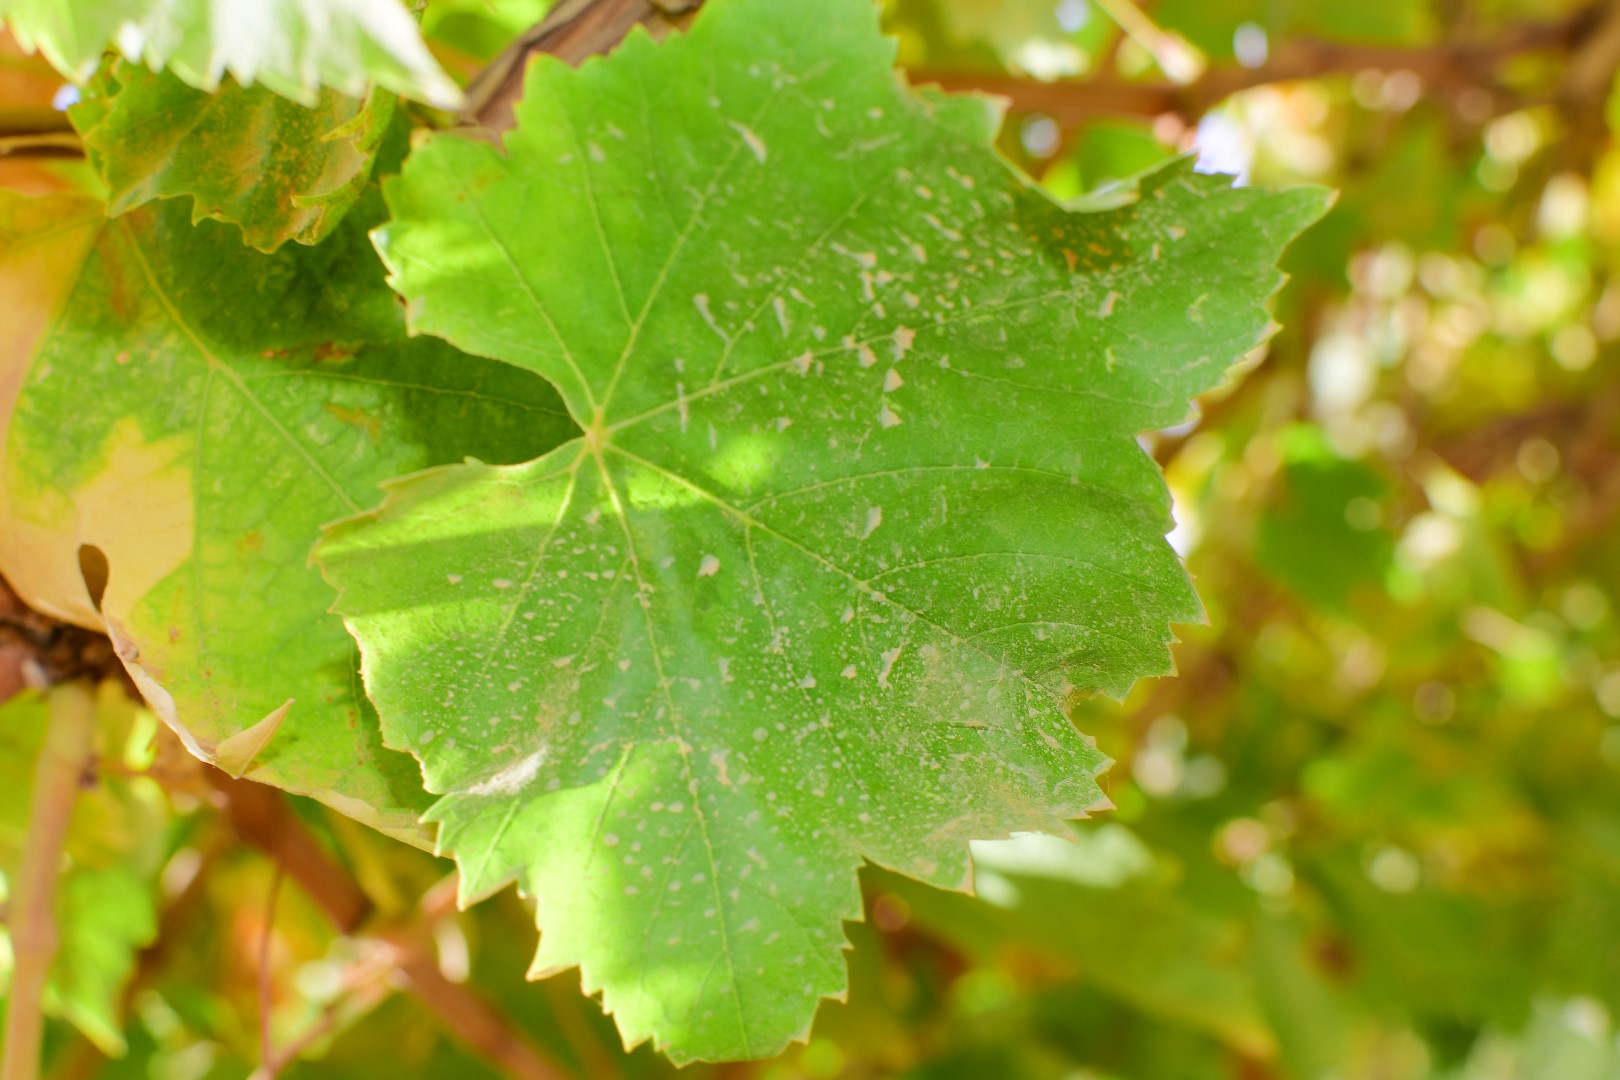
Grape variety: Thompson Seedless